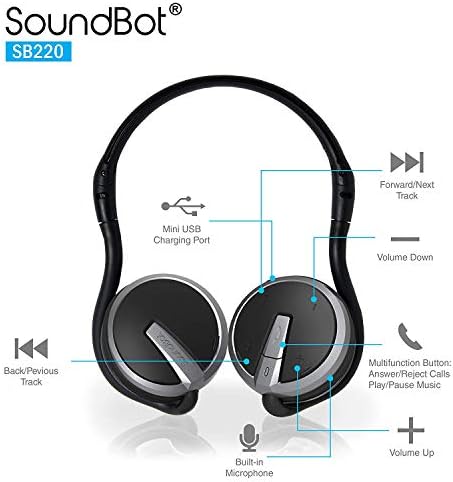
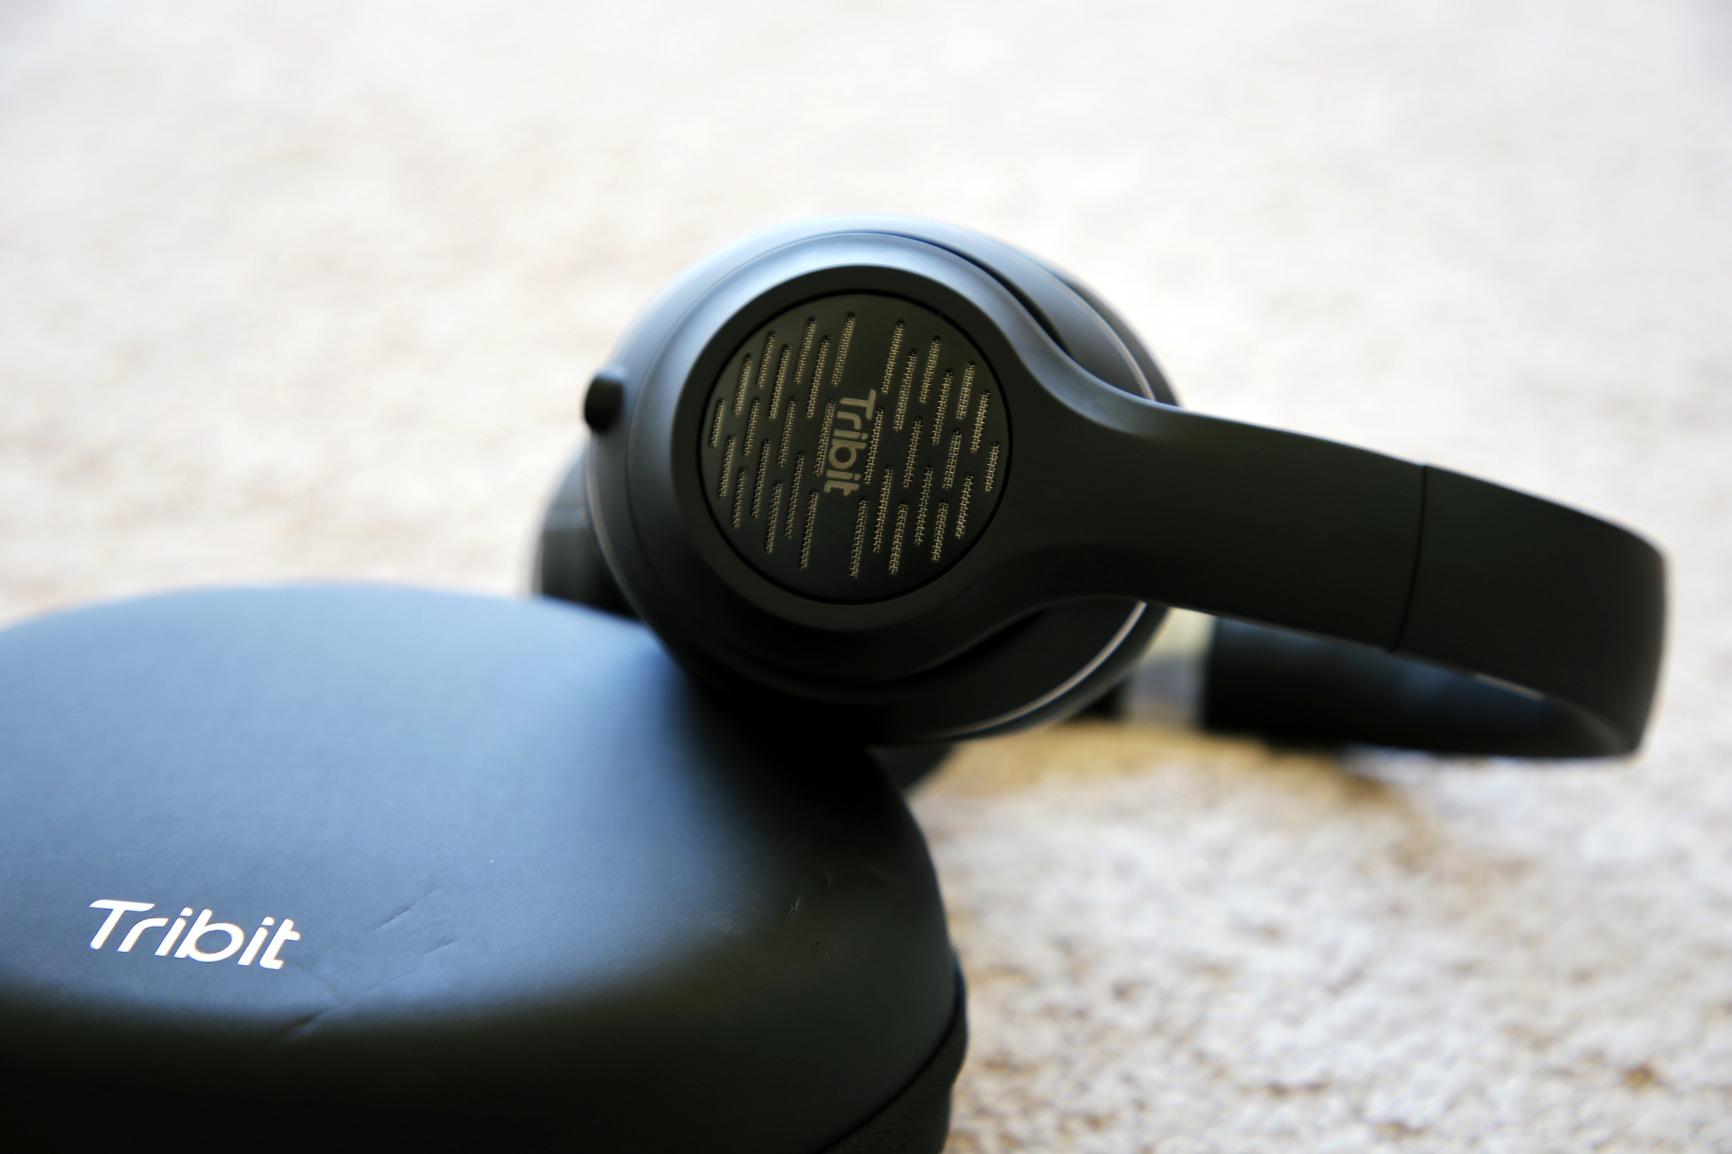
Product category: headphones
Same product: no